Hijikata Hisamoto

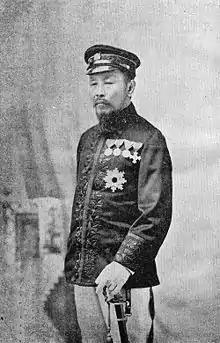

Count was a Japanese politician and cabinet minister of the Meiji period.